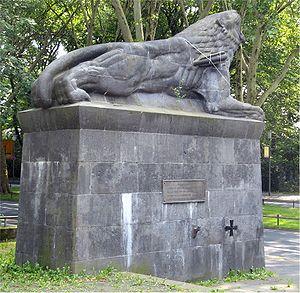
Bochum est une ville d'Allemagne dans le Land de Rhénanie-du-Nord-Westphalie dans la région de la Ruhr. Sixième plus grande ville du Land, deuxième plus grande ville de Westphalie et l'une des vingt plus grandes villes d’Allemagne, Bochum fait partie du district administratif d'Arnsberg comme Dortmund, Hagen, Hamm et Herne.